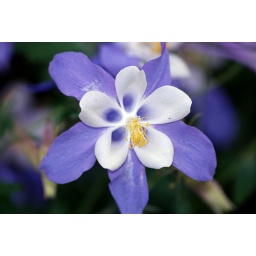
Traditional Colorado Columbine. Our flower bed is starting to fill in nicely.